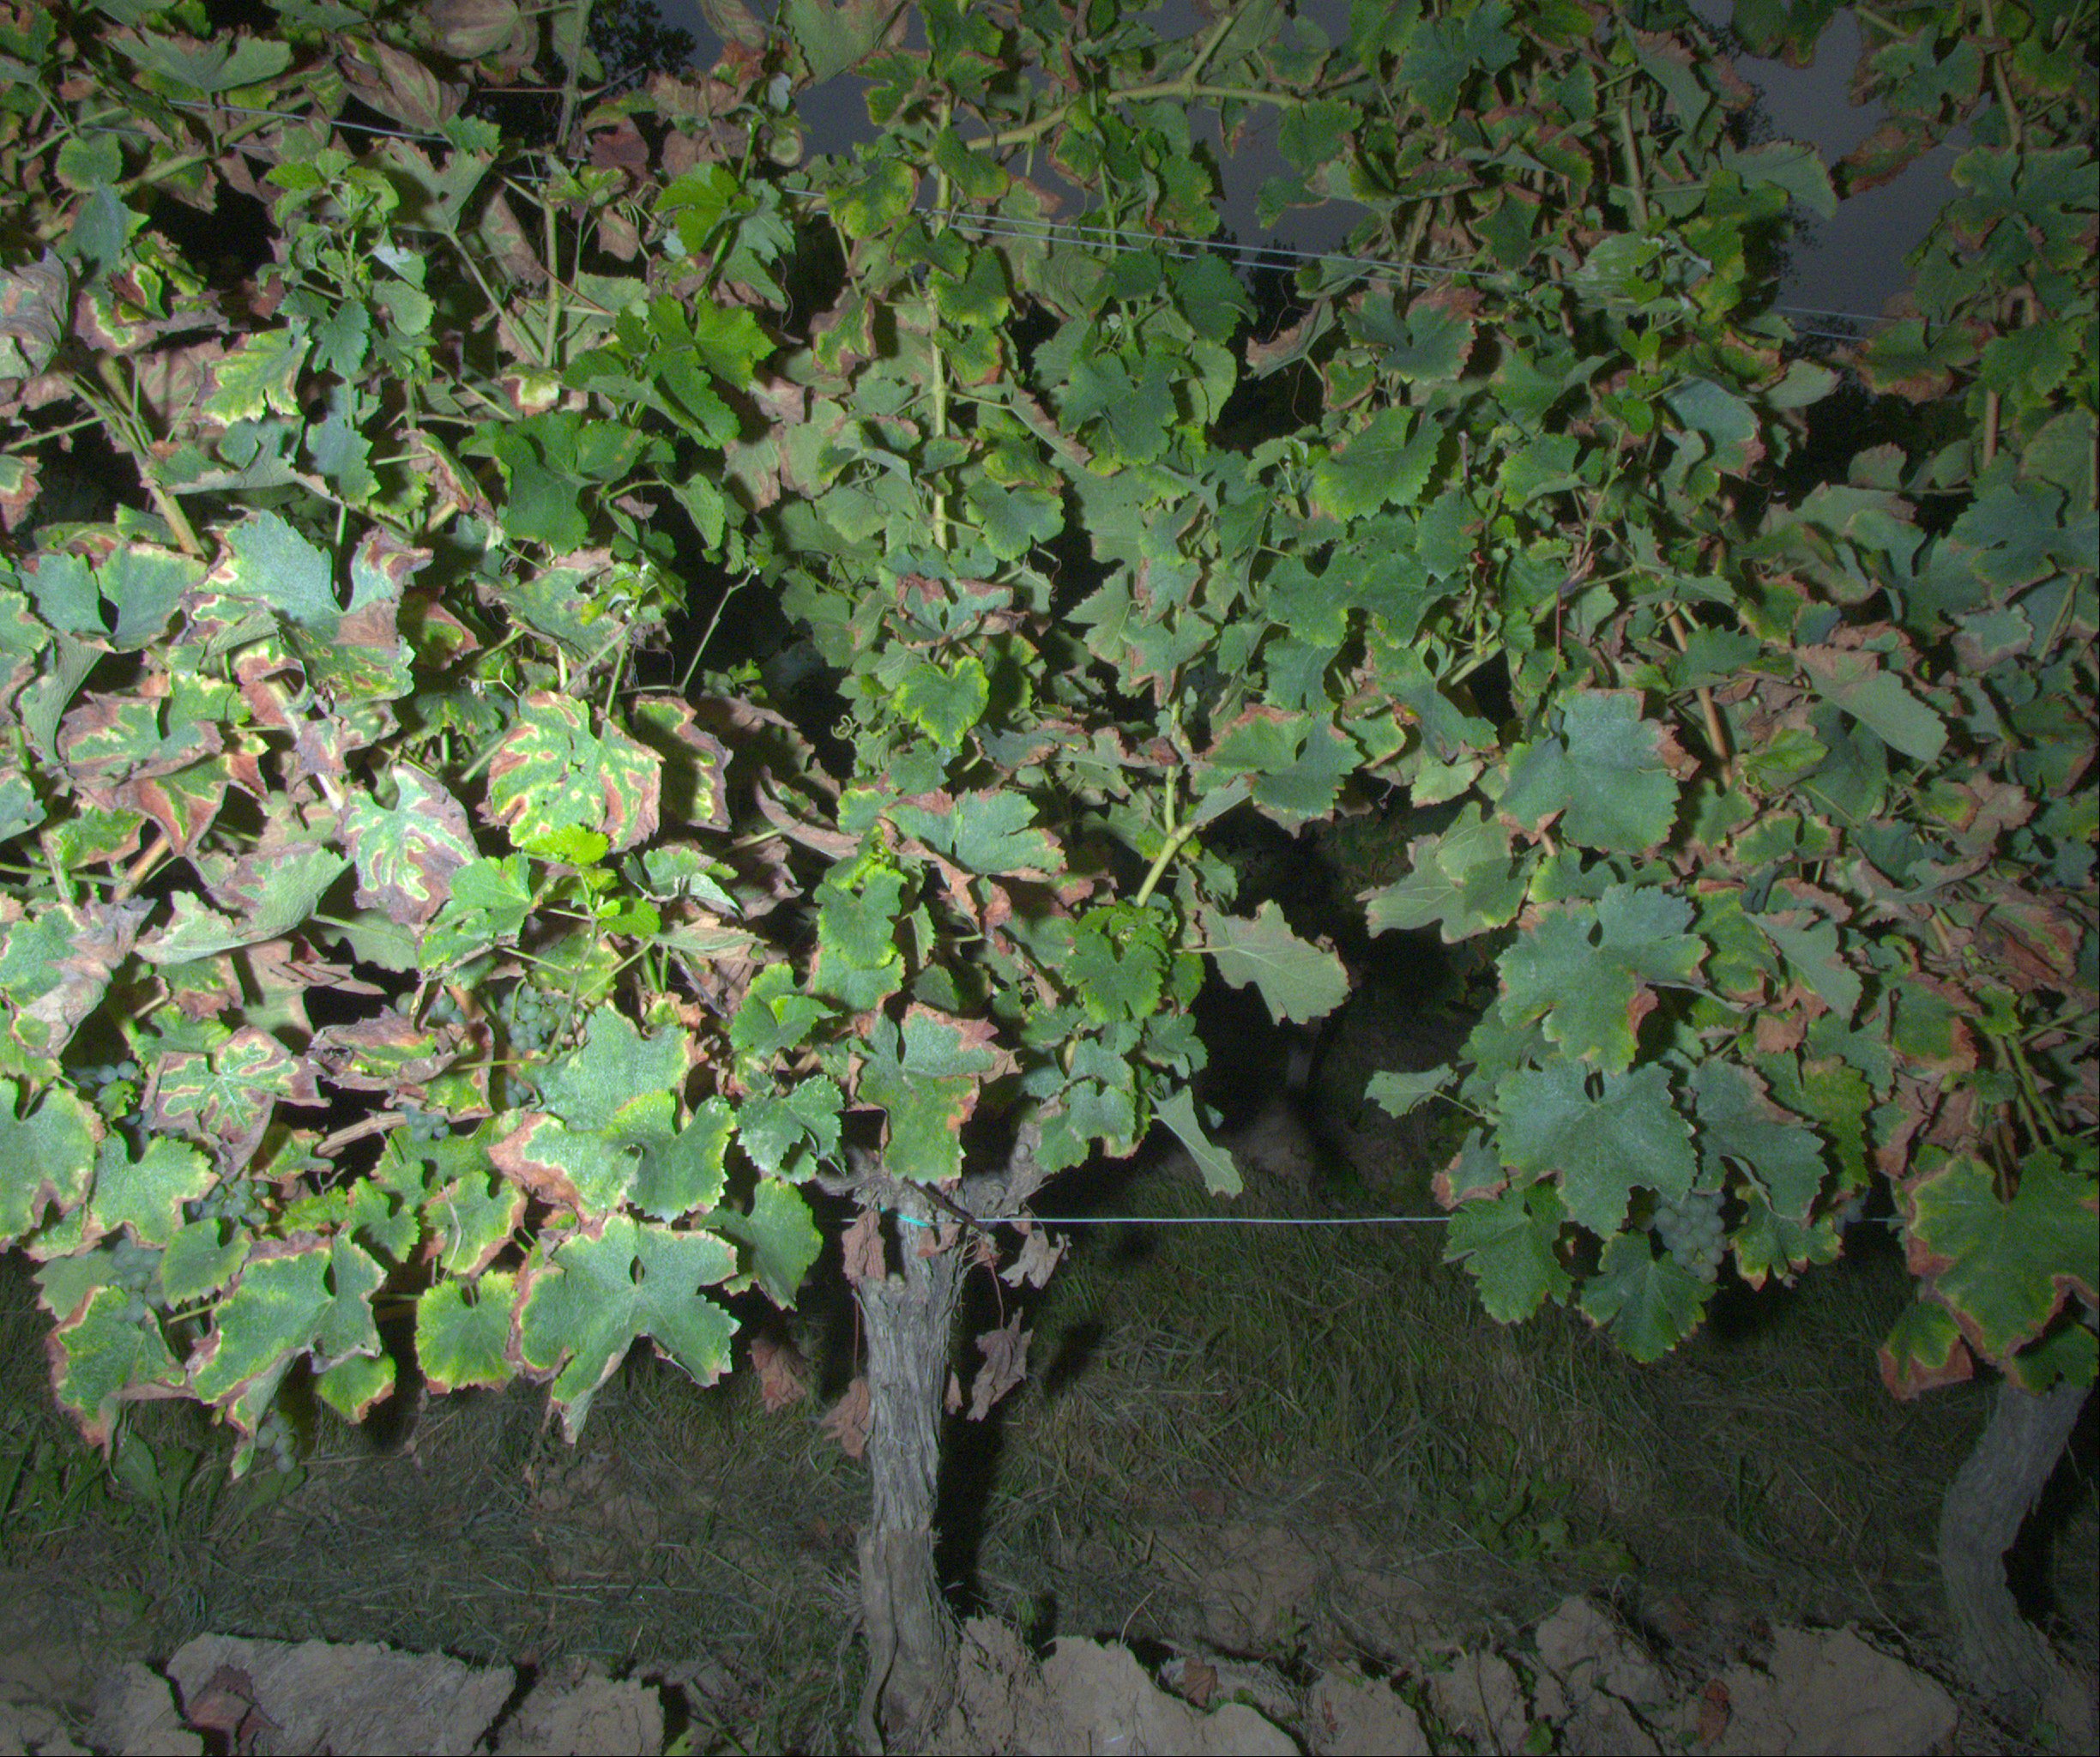
Grape variety: sauvignon-blanc
Disease: esca